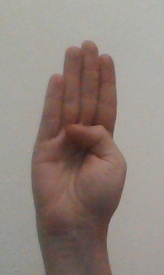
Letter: kaaf